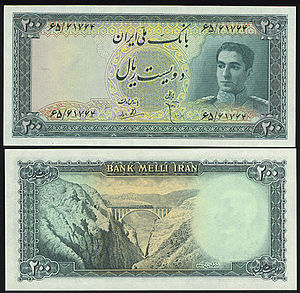
Bygge- og anlægsvirksomhed / Historie / Eksempler på danske bygværker
Bygge- og anlægsvirksomhed er betegnelsen for den del af erhvervslivet, som er beskæftiget med at opføre, ombygge eller reparere bygværker eller anlægsarbejder af enhver art og størrelse, såsom bygninger og huse, veje og jernbaner, broer og tunneler, havne og lufthavne, cykelstier og golfbaner. Disse aktiviteter adskiller sig fra industriel produktion ved, at hvert produkt er specielt designet til køberen, hvor man i industriel produktion masseproducerer ens produkter, fx sko eller biler, til et marked. Bygge- og anlægsvirksomhed står typisk for 6-9 % af bruttonationalproduktet i industrialiserede lande, og i Danmark var der i 2016 beskæftiget knap 165.000 personer i denne branche.